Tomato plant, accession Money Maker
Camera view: bottom (45 deg); turntable rotation: 270 degrees
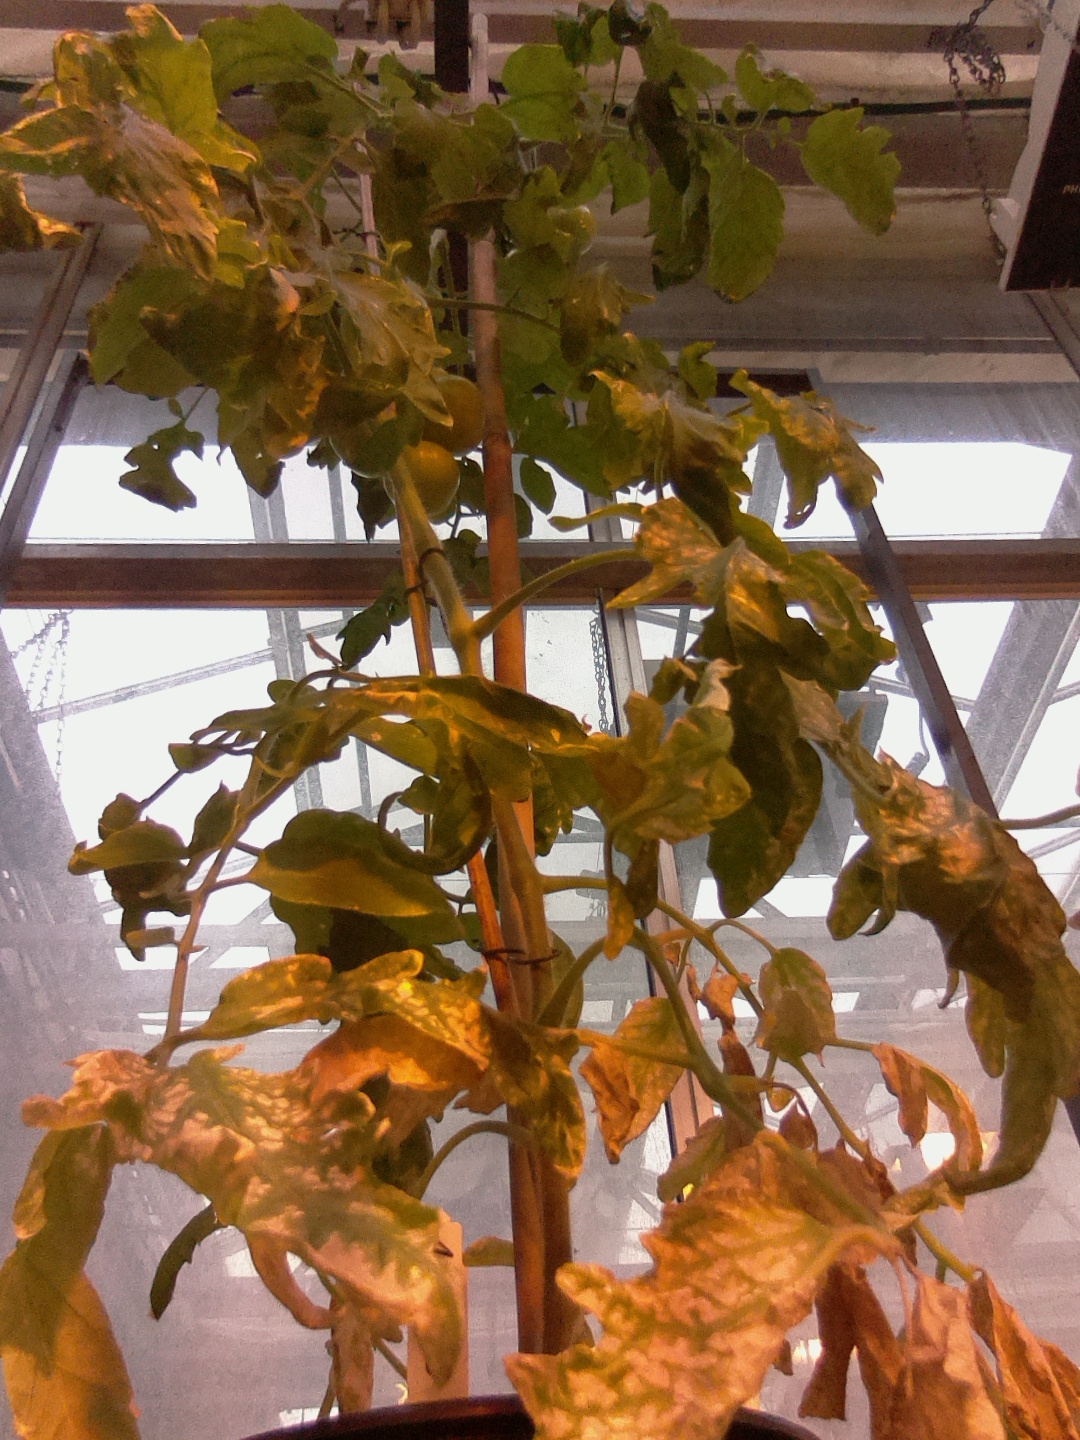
BBCH growth stage 77: 70%-80% of final fruit size